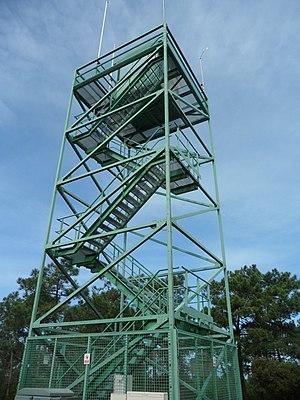
La tour des Brisquettes en 2012
La forêt domaniale de la Coubre est un massif forestier s'étendant sur une partie de la presqu'île d'Arvert, en Charente-Maritime. Couvrant une superficie de 7 916 ha, c'est une des plus importantes forêts du nord de la Nouvelle-Aquitaine, derrière la forêt de la Double et la forêt d'Horte mais devant la forêt de Moulière.